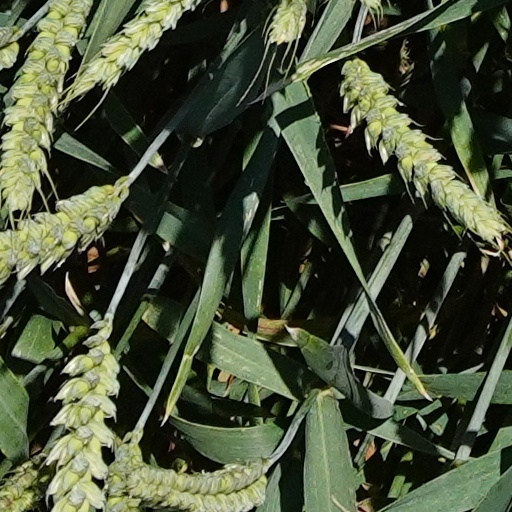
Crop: wheat